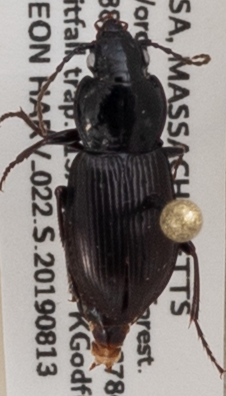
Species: Pterostichus pensylvanicus
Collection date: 2019-08-13
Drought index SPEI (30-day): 0.39
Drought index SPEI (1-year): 1.28
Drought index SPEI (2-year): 2.09